Burning of Smyrna

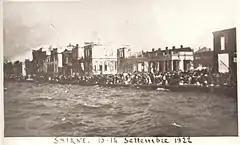
Buildings on fire and people trying to escape

Greek troops evacuated Smyrna on the evening of Friday 8 September. The first elements of Mustafa Kemal's forces, a Turkish cavalry squadron, made its way into the city from the northern tip of the quay the following morning, establishing their headquarters at the main government building called "Konak". The Hellenic Army was in disarray and could not evacuate the city in an orderly manner, and fighting continued to the next day. According to the General of the 5th Cavalry Sidearmy Fahrettin Altay, on 10 September, Turkish forces belonging to the 2nd and the 3rd Cavalry regiments captured around 3,000 Greek soldiers, 50 Greek Officers, including a Brigadier Commander in the south of the city center who were retreating from Aydın. Lieutenant Ali Rıza Akıncı, the first Turkish officer to hoist the Turkish flag in the Liberation of İzmir on 9 September, mentions in his memoirs that his unit of 13 cavalrymen was ambushed by a volley of fire from 30-40 rifles from the Tuzakoğlu factory after being saluted and congratulated by a French Marine platoon in the Halkapınar bridge. This volley fire killed 3 cavalrymen instantly and fatally wounded another. They were relieved by Captain Şerafettin and his two units which encircled the factory. Moreover, Captain Şerafettin, alongside Lieutenant Ali Rıza Akıncı were wounded by a grenade thrown by a Greek soldier in front of the Pasaport building. The lieutenant was wounded lightly from his nose and his leg, and his horse on its belly. The grenade thrower was also mentioned by George Horton as ""some fool threw a bomb"", and that the commander of this unit ""received bloody cuts about the head"". A monument was later erected on the spot these cavalrymen had fallen. Military command was first assumed by Mürsel Pasha, and then Nureddin Pasha, General of the Turkish First Army.